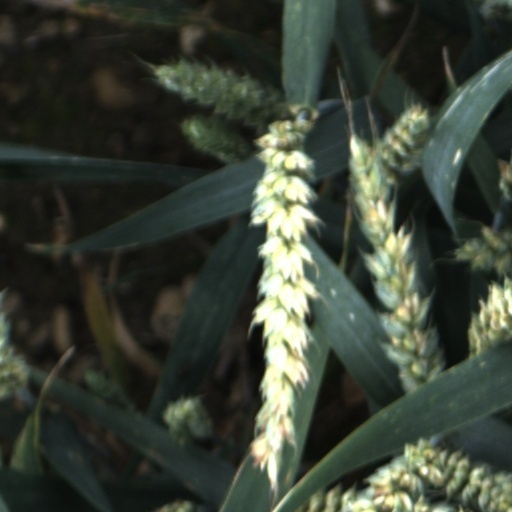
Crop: wheat